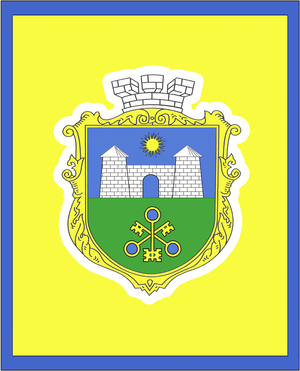
Tatarbounary est une ville de l'oblast d'Odessa, en Ukraine, et le centre administratif du raïon de Tatarbounary. Sa population s'élevait à 11 007 habitants en 2018.